Christina, Queen of Sweden

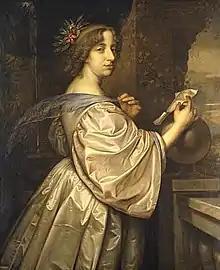
Christina by David Beck

King Philip IV of Spain ruled the Duchy of Milan and the Kingdom of Naples. The French politician Mazarin, an Italian himself, had attempted to liberate Naples from Spanish rule, against which the locals had fought before the Neapolitan Republic was created. A second expedition in 1654 had failed and the Duke of Guise gave up. Christina's goal was to become a mediator between France and Spain in their contest to control Naples. Her plan detailed that she would lead French troops to take Naples and rule until bequeathing the crown to France after her death. Christina sent home all her Spanish servants, including her confidant Pimentel and her confessor Guêmes. On 20 July 1656 Christina set sail from Civitavecchia for Marseille where she arrived nine days later. In early August, she traveled to Paris, accompanied by the Duke of Guise. Mazarin gave her no official sponsorship but gave instructions that she be celebrated and entertained in every town on her way north.